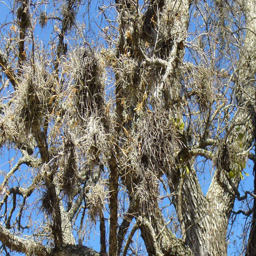
what is that up in the tree ?